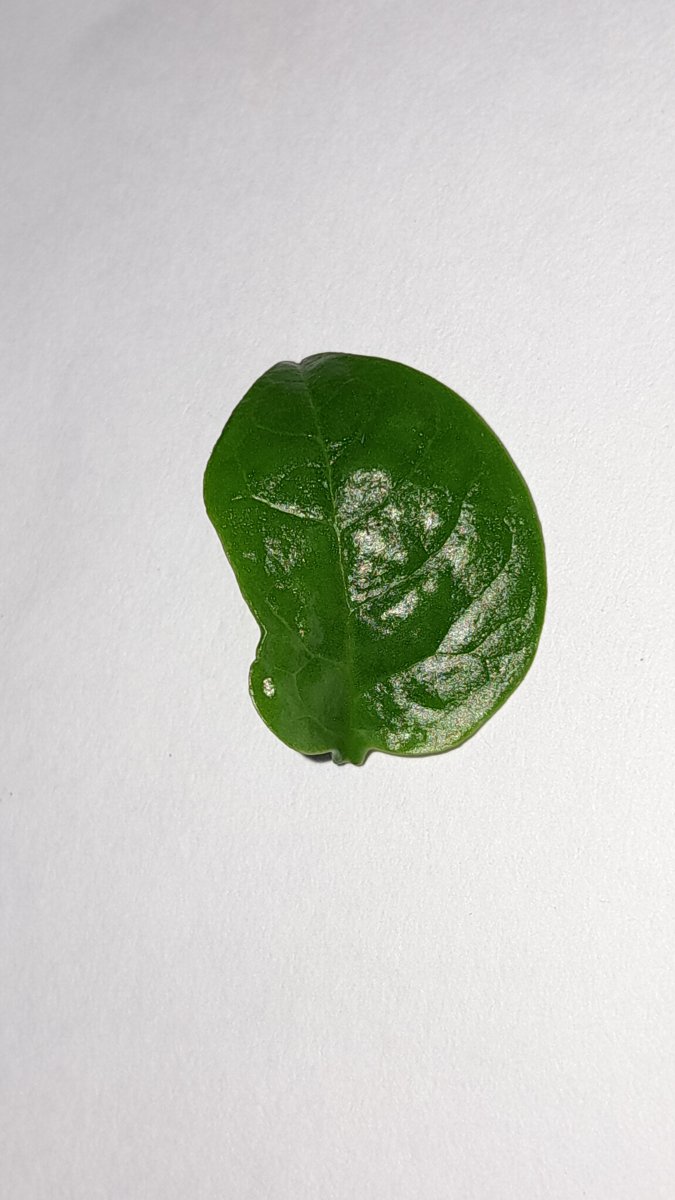
Label: Healthy-Leaf